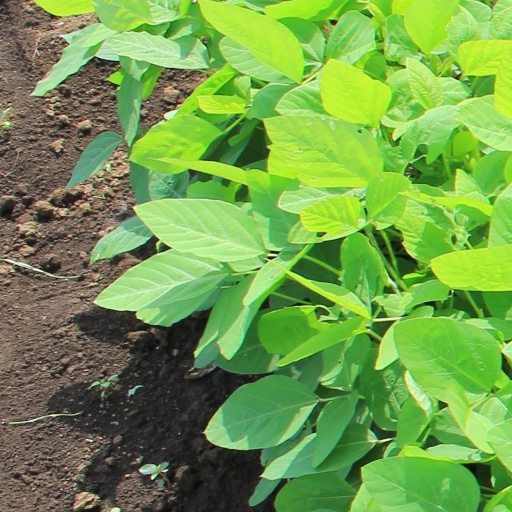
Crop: soybean